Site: brandenburg
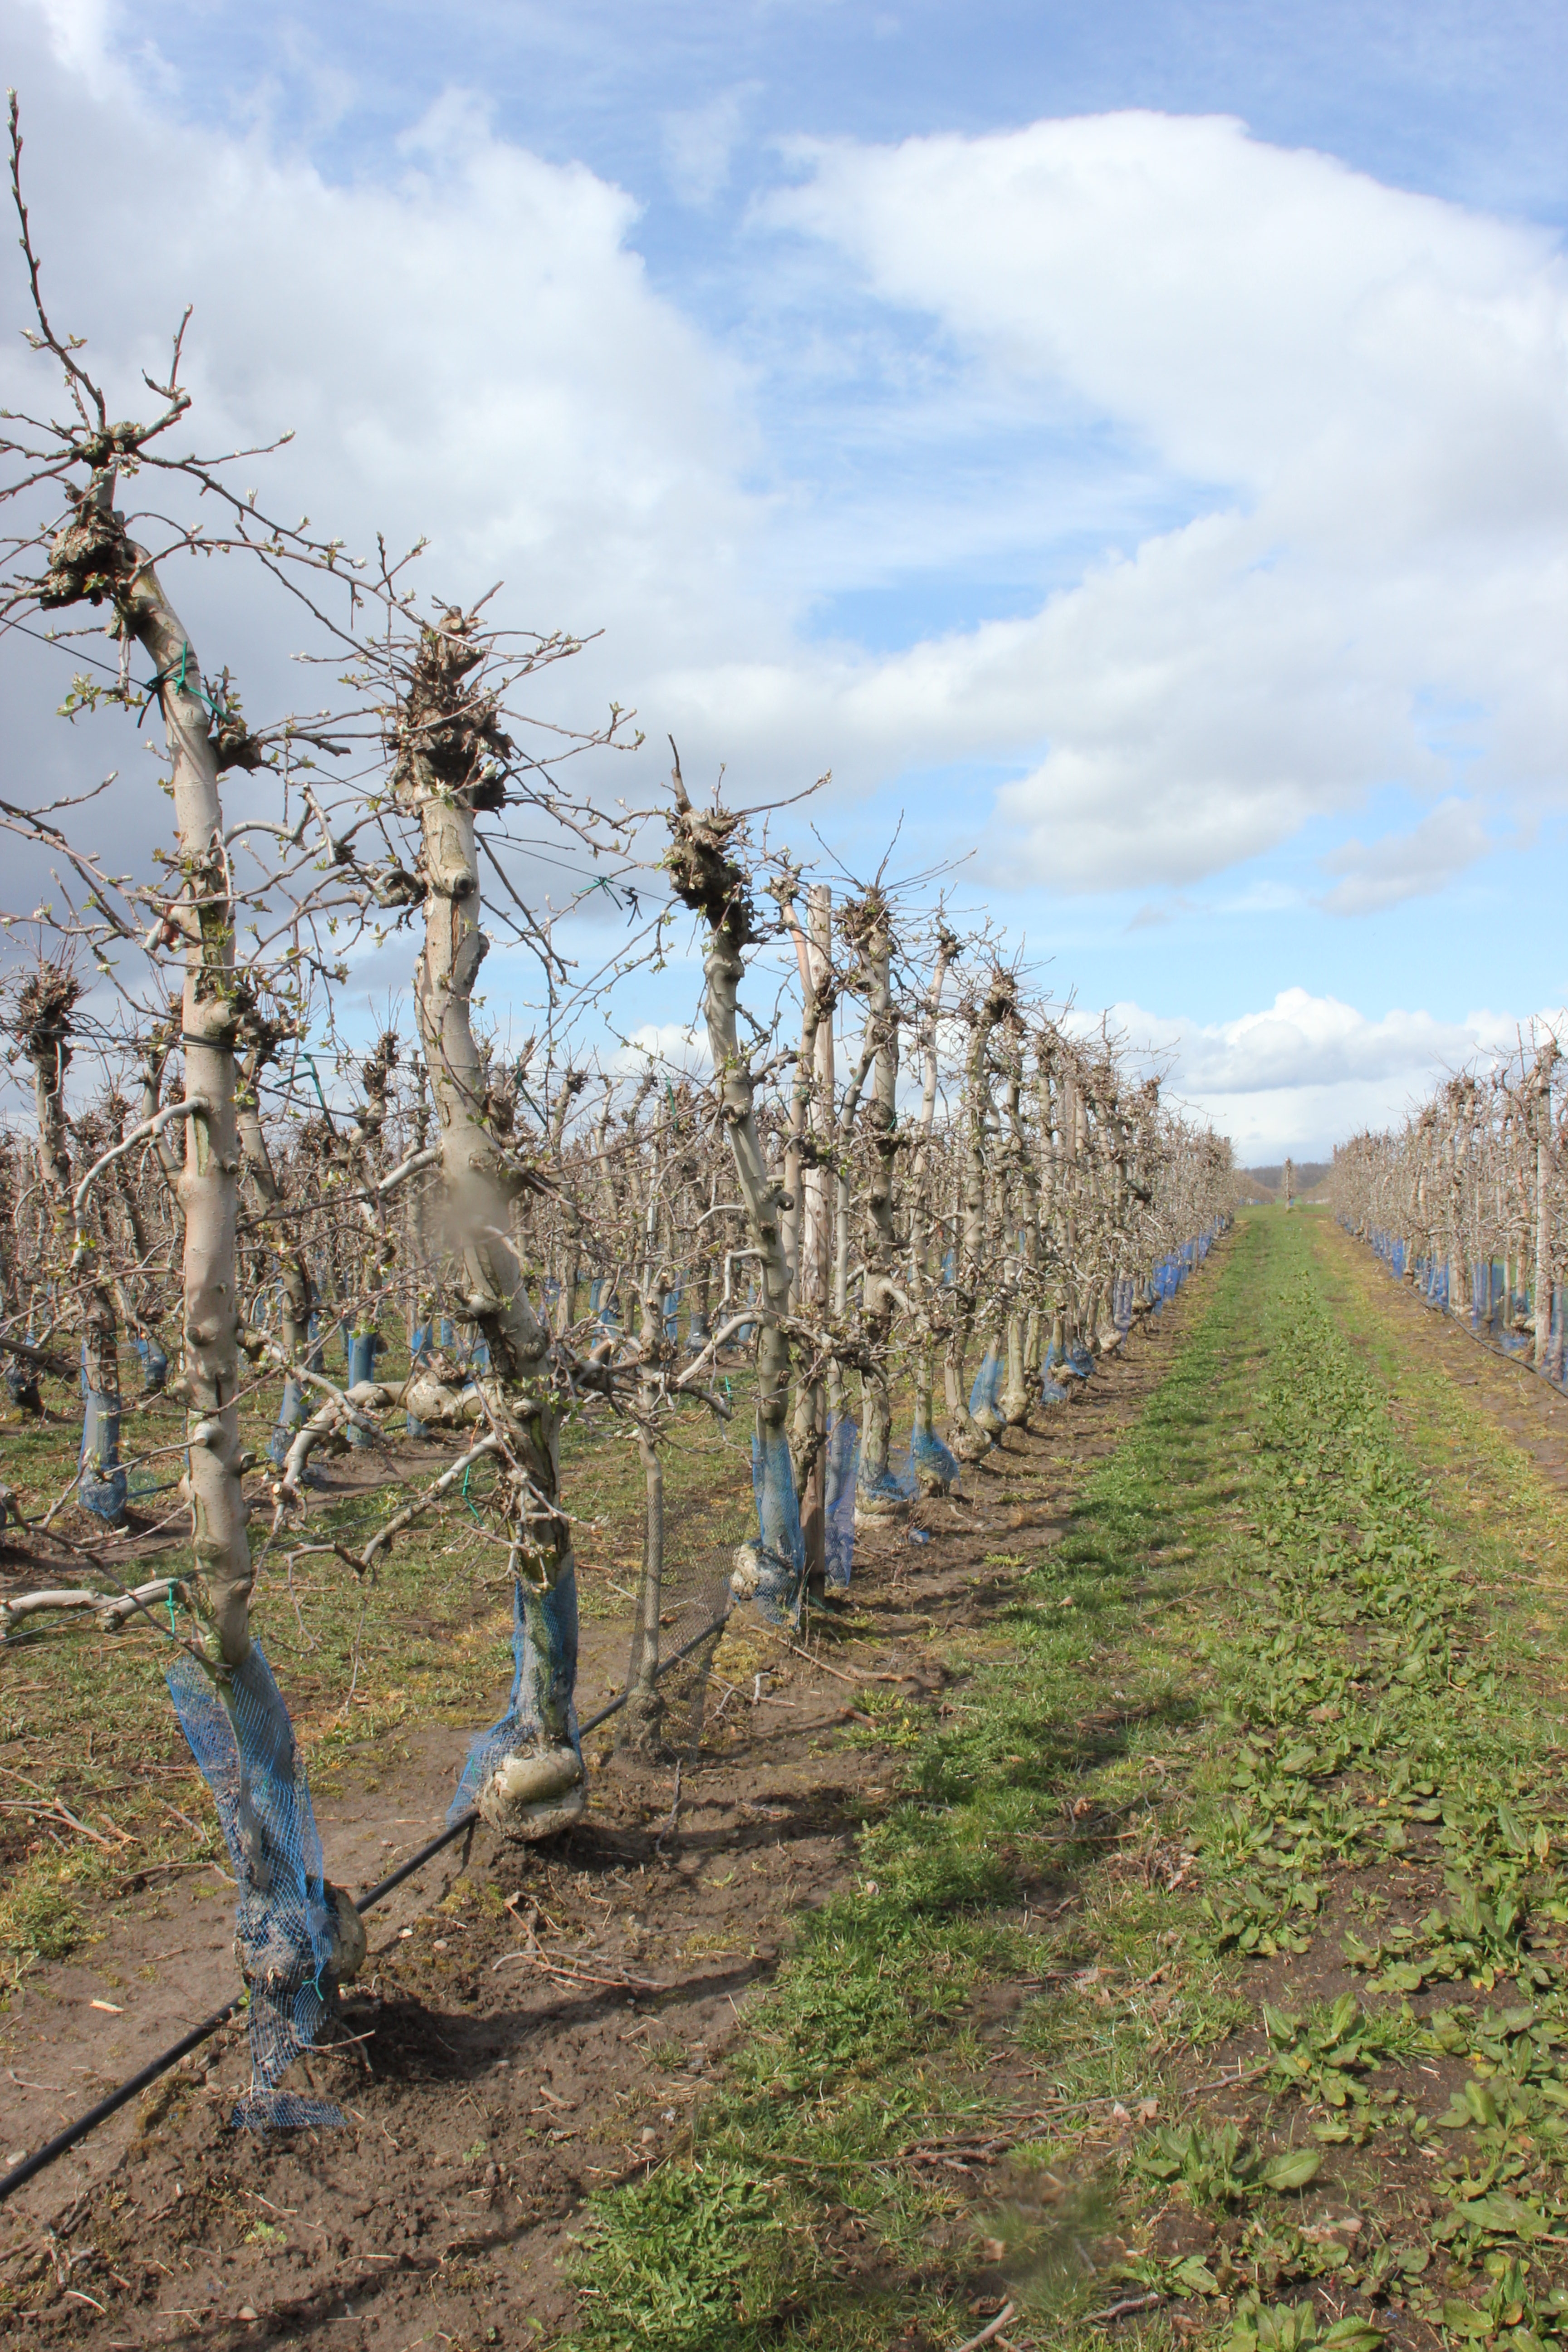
Growth stage (BBCH 55): Inflorescence emergence